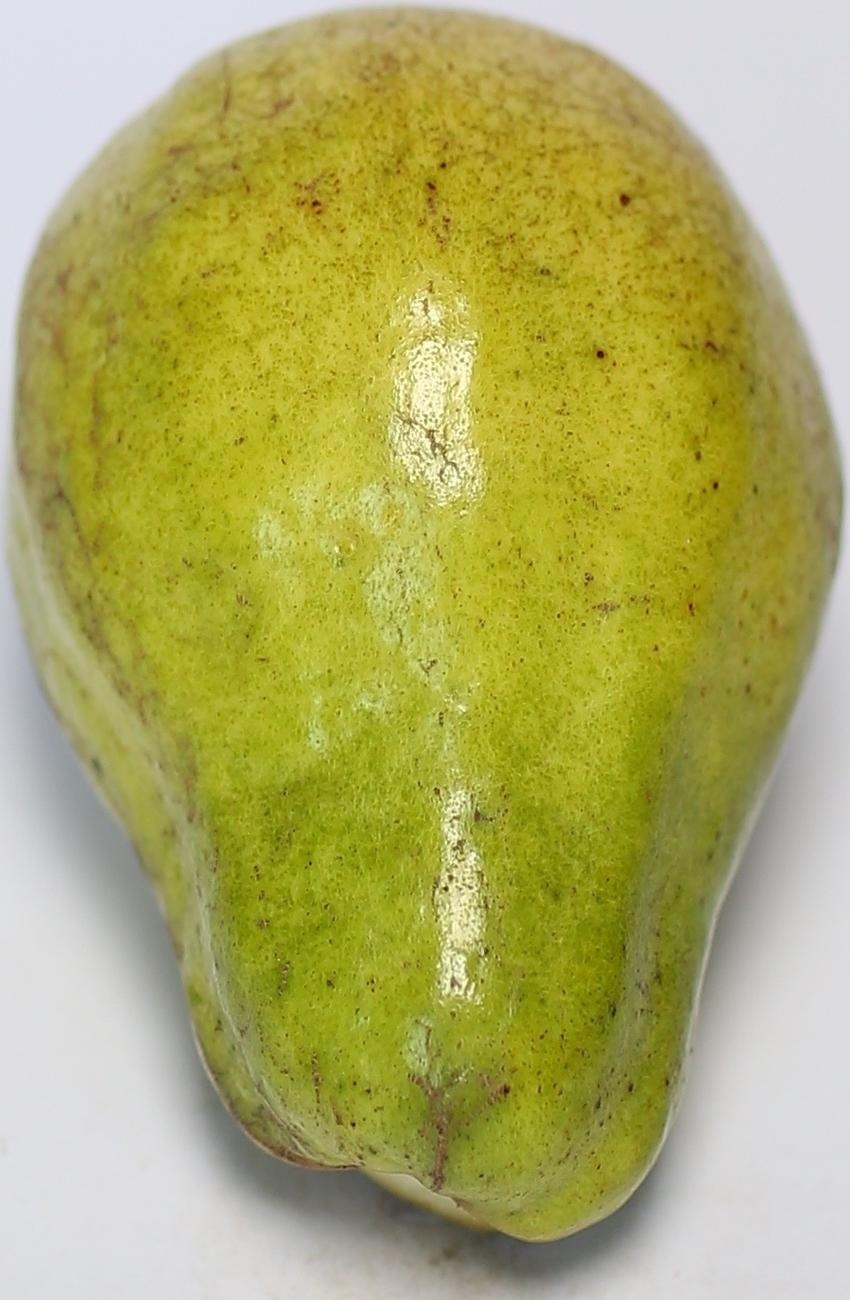
Maturity: mature-green
Variety: local-sindhi